2016–17 Segona Divisió

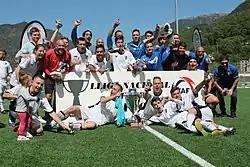
Inter

For this season, the league was contested between ten clubs. The clubs played each other twice totaling 18 matches each. The leaders at this point were to be promoted to the Primera Divisió next season with the second placed club to participate in a play-off match for a place in next season's Primera Divisió. The four "B" teams cannot be promoted. After the regular season a play-off round between the non-B clubs began. Each club will play the others once with the regular season records being carried over.